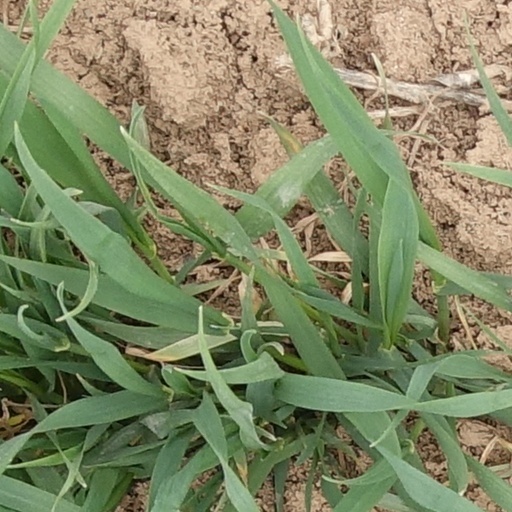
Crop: wheat